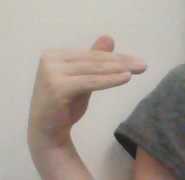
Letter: khaa